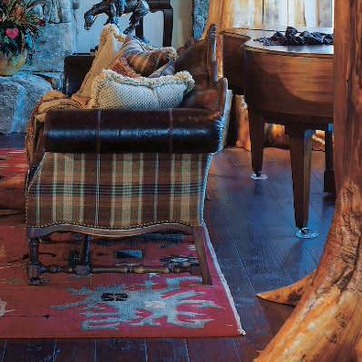
Material: fabric